Cleveland, Tennessee

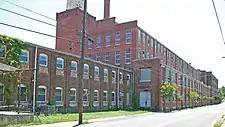
Old Hardwick Woolen Mills factory building in Cleveland, Tennessee

Cleveland is located in a region of the Southern United States known as the Bible Belt. Numerous Protestant Christian denominations are represented in the city, including several Pentecostal groups for which Cleveland serves as the international headquarters. Denominations based in Cleveland include: